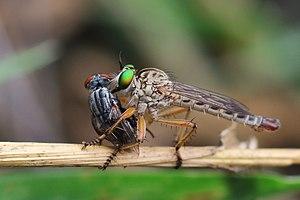
Une mouche prédatrice, mouche rapace ou encore mouche de proie, est insecte diptère faisant partie des mouches qui chassent des proies vivantes à l'affut, les saisissant parfois en plein vol à l'aide de leurs longues pattes. Elles piquent immédiatement leur victime à l'aide d'une trompe rigide après lui avoir injecté de la salive neurotoxique, paralysant et dissolvant ainsi le contenu de leur corps pour l'aspirer.